Alice Mary Coleridge

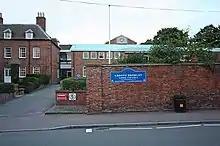
Abbots Bromley School for Girls

Coleridge was born in 1846 in the manor house of Ottery St Mary, East Devon, to Francis George Coleridge and his wife. Alice's mother, Harriet, became mentally ill after giving birth to Alice.